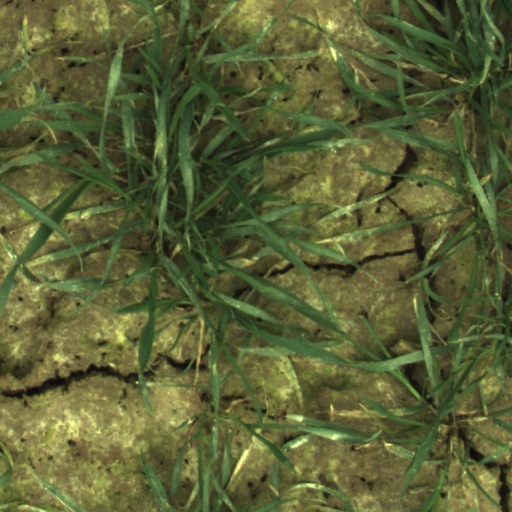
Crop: wheat